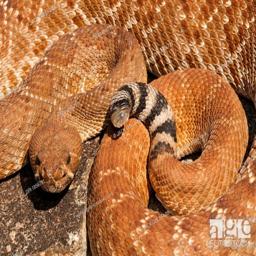
Animal: snakes